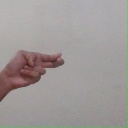
अक्षर: ह